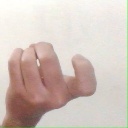
अक्षर: ज